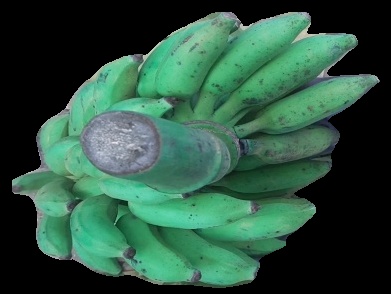
Variety: elakki-bale
Grade: grade3